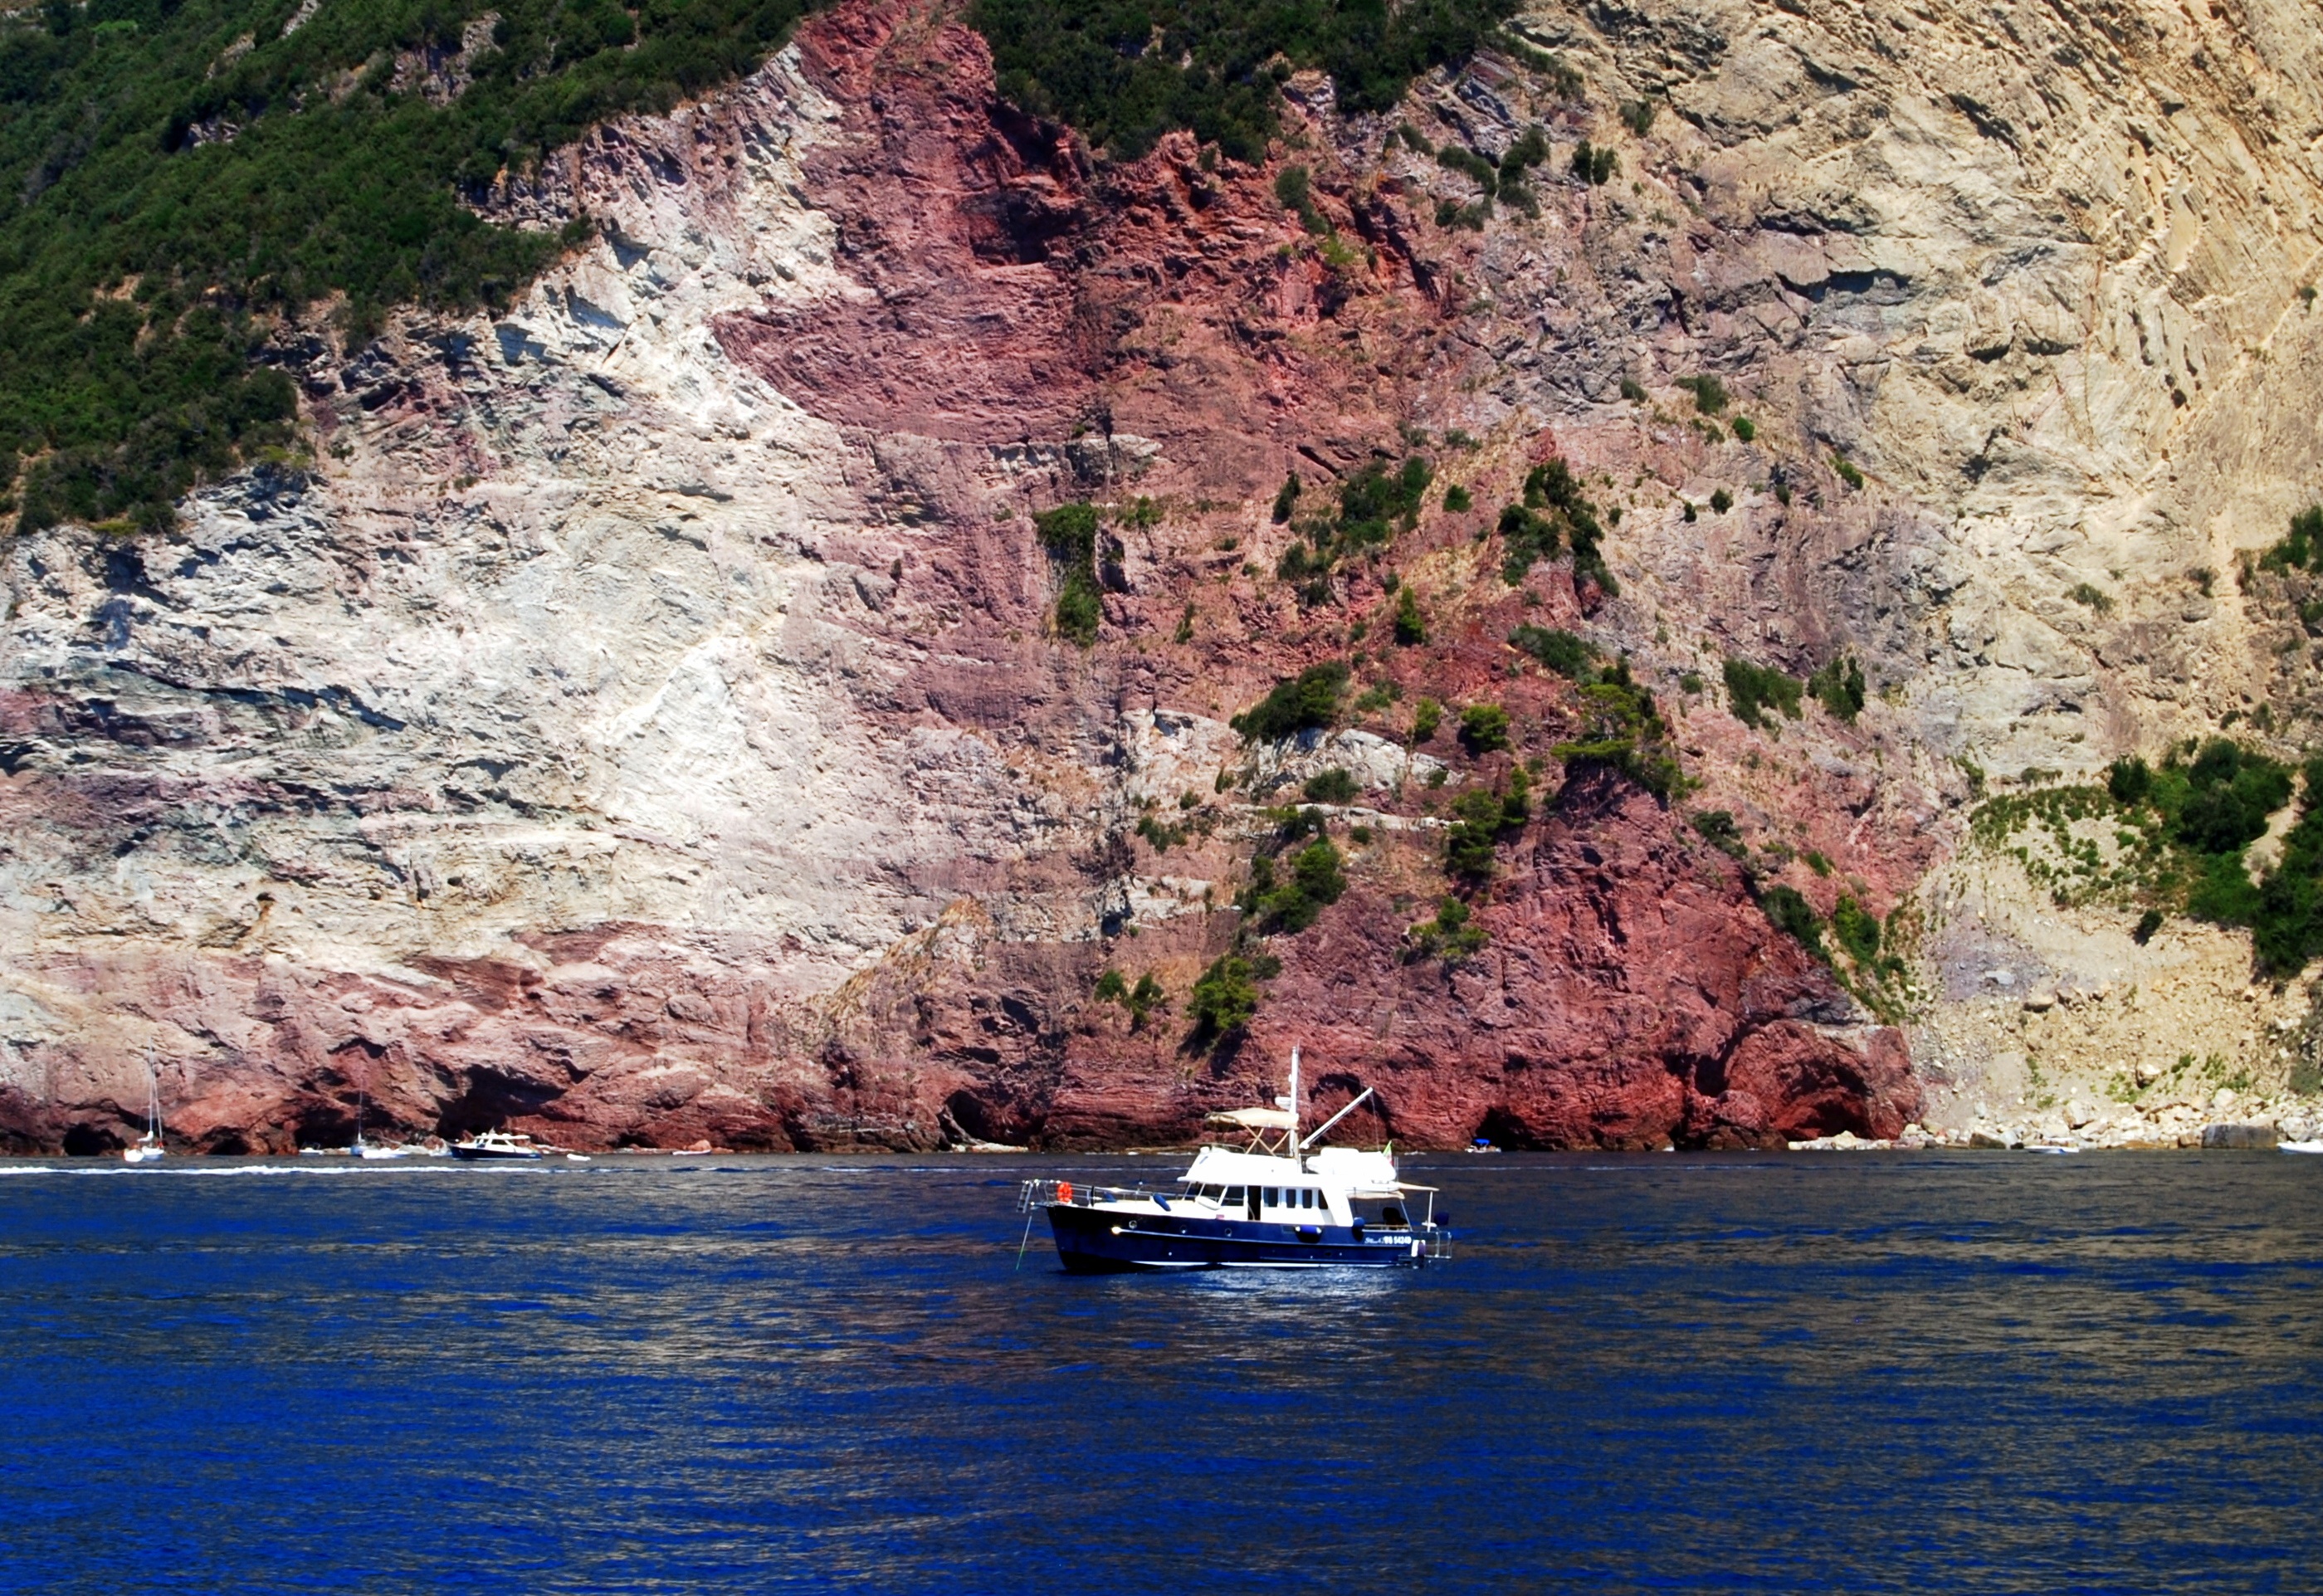
sea, coast, rock, mountain, boat, flower, lake, river, cliff, vehicle, color, bay, italy, fjord, canyon, terrain, geology, wadi, landform, sea cave, geographical feature